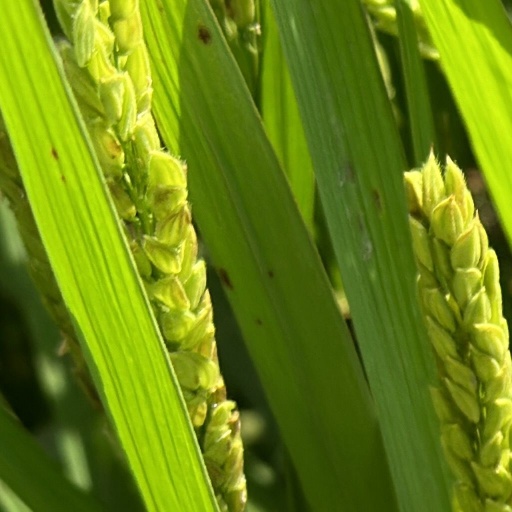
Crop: rice